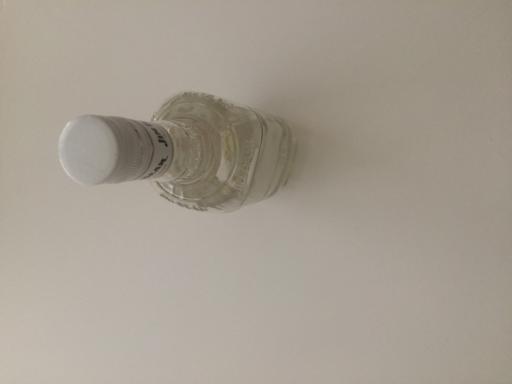
Label: glass